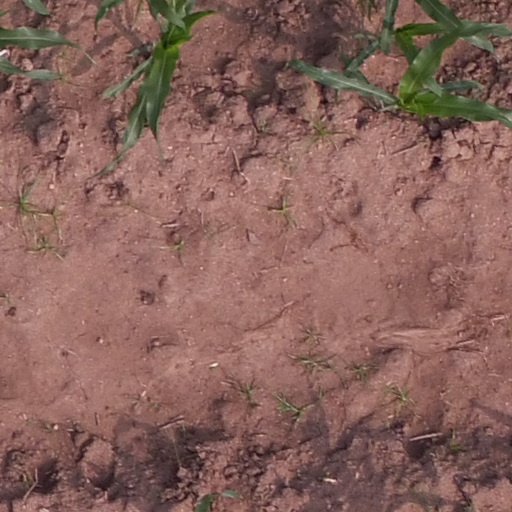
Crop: maize; corn